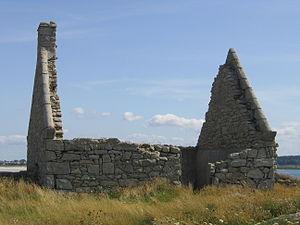
Vue de l'île de Sieck, le corps de garde.
Santec [sɑ̃tɛk] est une commune du département du Finistère, dans la région Bretagne, en France.